Renate Krößner

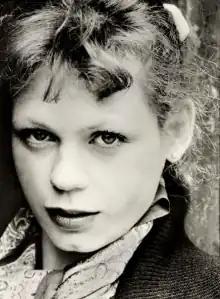
Krößner, approximately 1979

Renate Krößner, also known as Renate Krössner (17 May 194525 May 2020), was a German actress who was internationally recognized for roles in films and television. She was awarded the Silver Bear for Best Actress of the Berlinale for the title role in the 1980 film "Solo Sunny". From 1985, she worked in West Berlin and was known for roles in TV series such as "Tatort" and "Einmal Bulle, immer Bulle".